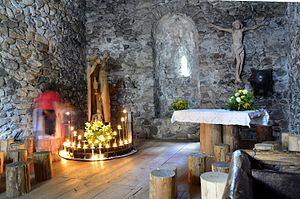
Les cascades de Riva, également connues sous le nom de Cascades de Campo Tures, sont situées dans le Tyrol du Sud, à proximité de Campo Tures.